The Chase (American game show)

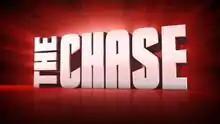
Logo used for the GSN version

"The Chase" originated in the United Kingdom, premiering on ITV in 2009. As the series became increasingly popular in the UK, Fox ordered two pilot episodes in April 2012 to be taped in London for consideration to be added to the network's US programming lineup. Bradley Walsh, presenter of the British version, was featured as the show's host, while UK chaser Mark "the Beast" Labbett and "Jeopardy!" champion Brad Rutter were the chasers.